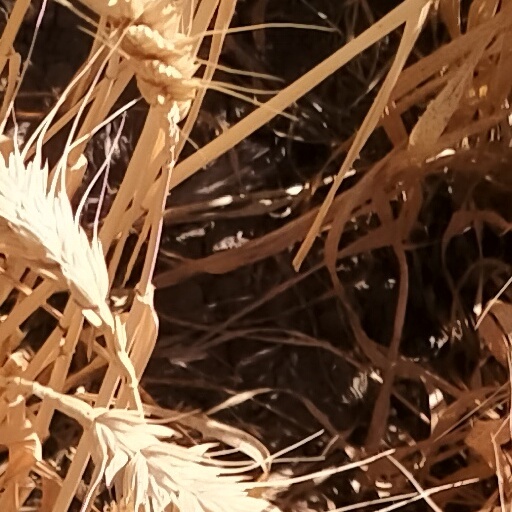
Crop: wheat